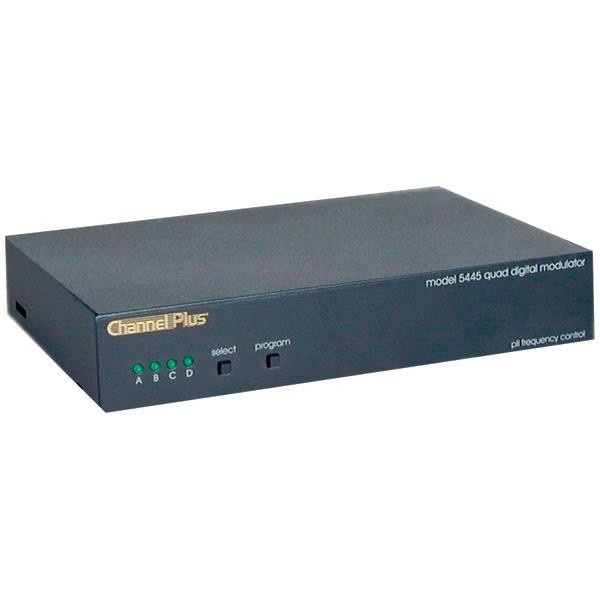
Channel Plus 5445 Digital Modulator (quad Source)
Full 25 Db Of Output Frequency-agile Tuning Source Loop Thru With The Use Of The Mpt2743 Cable Set Digital Tuning Range
Brand: Petra
Category: Electronics > Video > Satellite & Cable TV > Satellite Receivers